British Rail Class 37

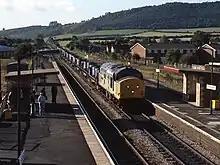
37905 hauls a train of steel coils through Craven Arms station

In 1986, four Class 37s, numbers 37150/148/249/124 respectively, were converted to test the Mirrlees MB275T engine and Brush alternator for the proposed Class 38, and were numbered 37901–904. These were followed in 1987 by 37905/6, converted from 37136/206, which were fitted with the alternative pairing of a Ruston RK270T engine and GEC alternator. All six locomotives were fitted with new bogies, and had ballast weights to increase their overall weight to 120 tons. Although intended as a testbed for the proposed Class 38, the two power units fitted were those considered for the , which was eventually delivered with an enlarged version of the Mirrlees MB275T. They all had modifications similar to that of Class 37/7, including new nose grilles, removal of the central bodyside windows and 4 fire extinguisher ports. However, 37901-904 had a heavily modified central roof section, consisting of flat panels rather than the curved sheets of the original. All 6 had a new exhaust port fitted, replacing the two of the original design.